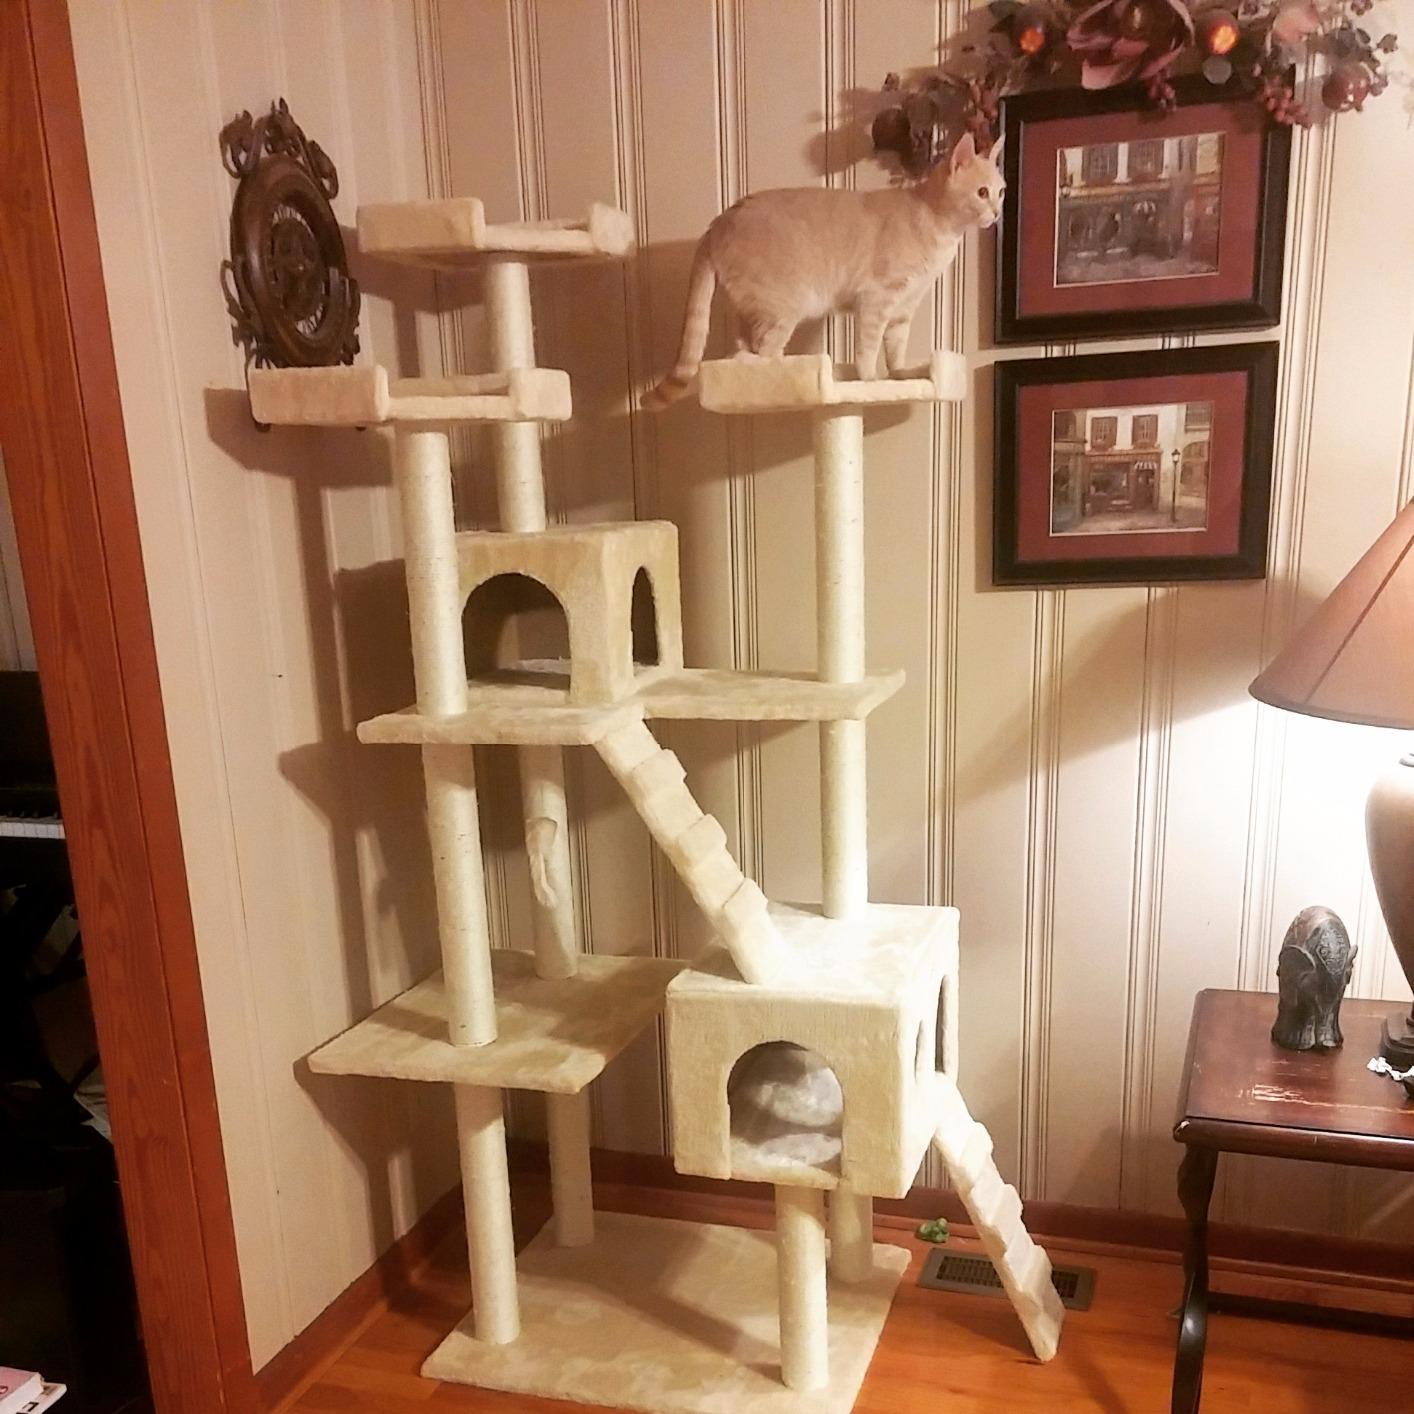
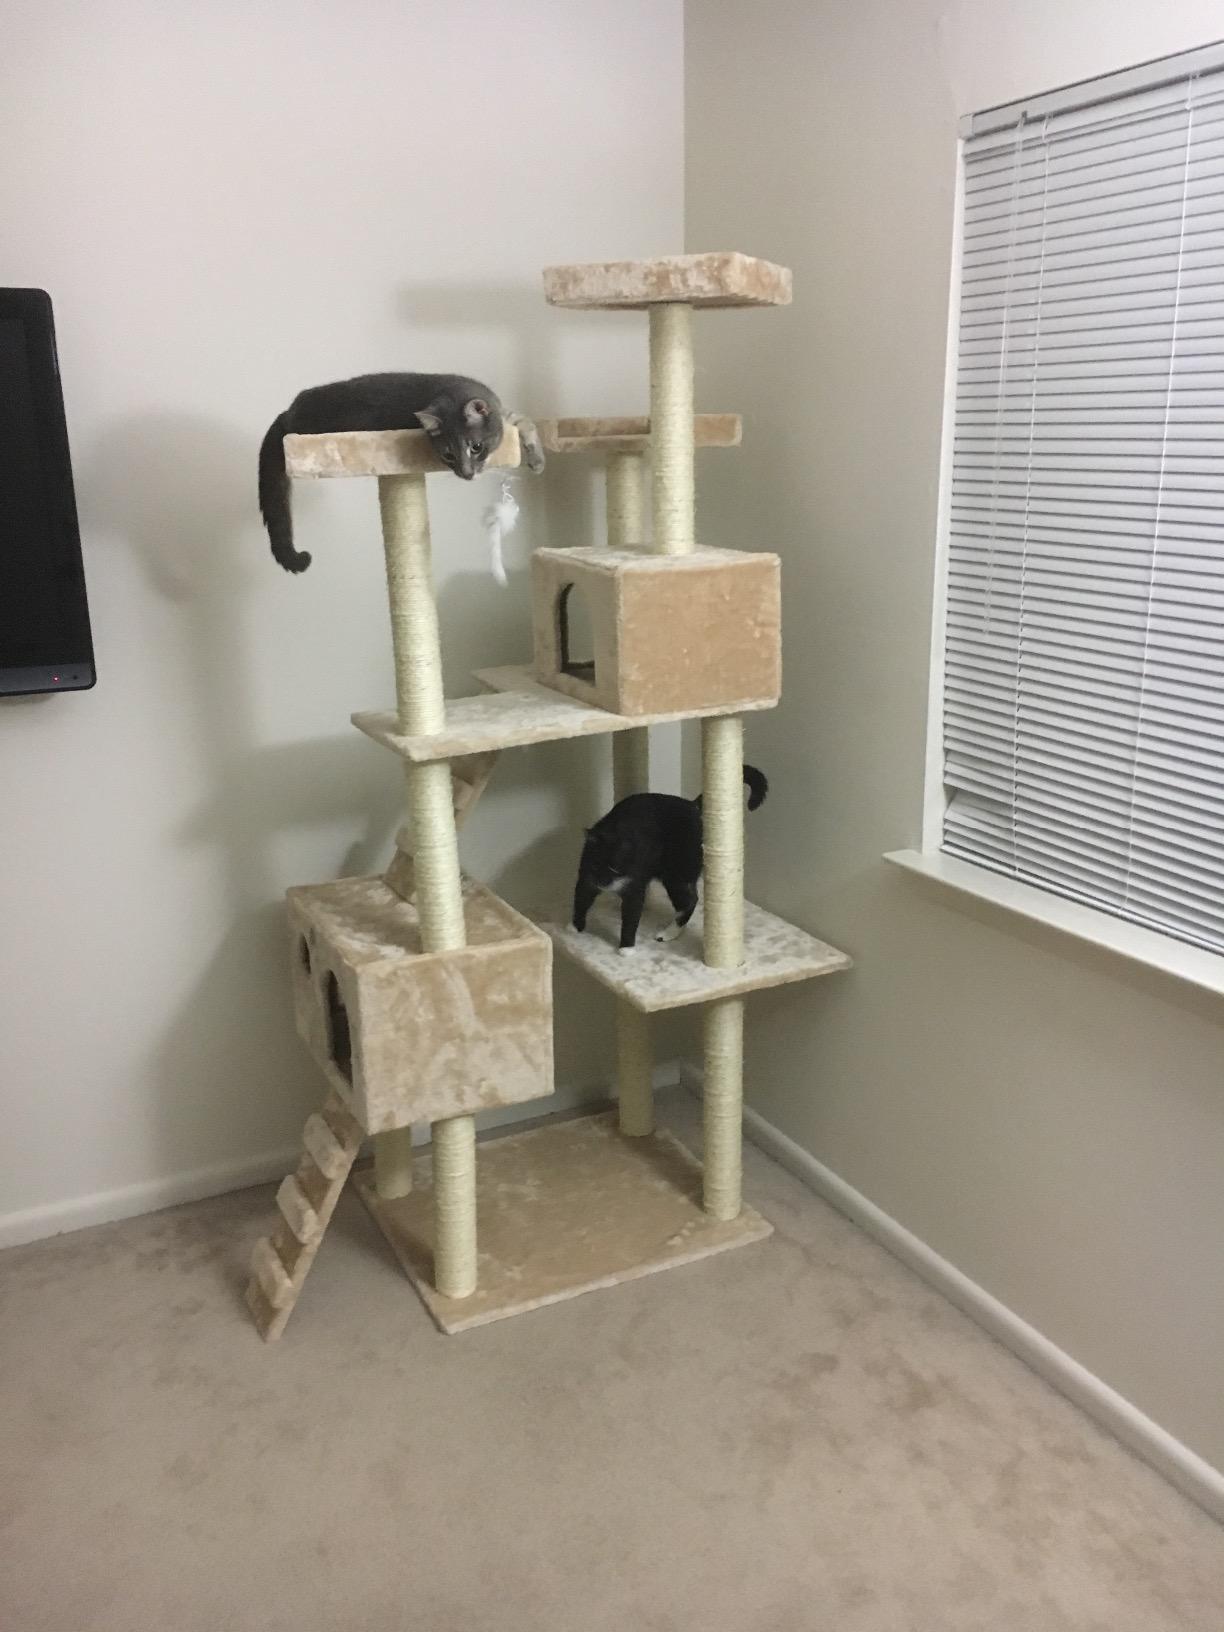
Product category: items_cat tree
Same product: yes